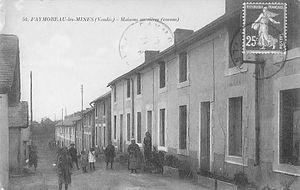
Puits du bassin houiller de Faymoreau (Vendée, France).
Le bassin houiller de Faymoreau est un bassin houiller situé dans la commune de Faymoreau et les communes voisines en Vendée, dans l'ouest de la France.